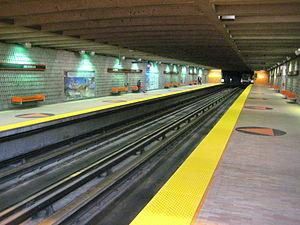
Station Jolicoeur Station, métro de Montréal
L'art dans le métro de Montréal est présent sous la forme d'une centaine d'œuvres d'art permanentes installées à l’intérieur et aux abords des différentes stations. En 2016, le métro compte des œuvres distribuées dans 55 des 68 stations du réseau.
Jolicoeur est une station sur la ligne verte du métro de Montréal, située dans le secteur Côte-Saint-Paul de l'arrondissement du Sud-Ouest. La station fut inaugurée le 3 septembre 1978, pendant le prolongement de la ligne verte vers la station Angrignon.